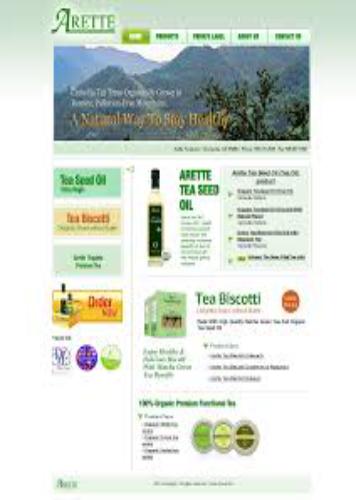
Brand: Arette
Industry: Food